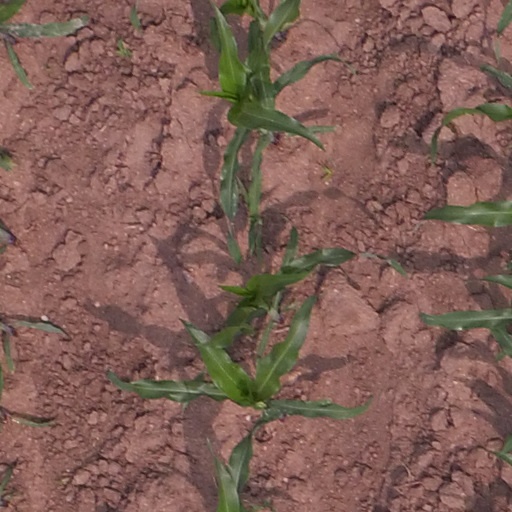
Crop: maize; corn